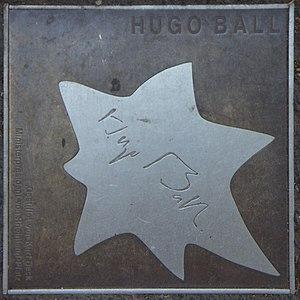
Walk of Fame of Cabaret: Hugo Ball
Le Walk of Fame of Cabaret est un trottoir de Mayence décoré de plus de 40 étoiles à 7 branches honorant des célébrités du cabaret. Il a été créé en juillet 2004.